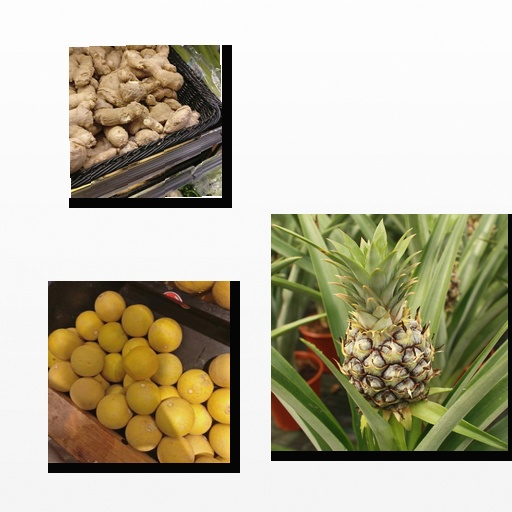
Food items: pineapple, ginger, melon